Louis de Fourcaud

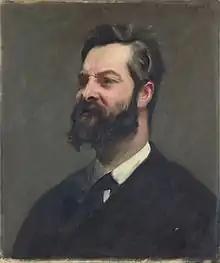
Louis de Fourcaud; portrait by John Singer Sargent (1884)

Louis Jean Olivier Marie de Boussès de Fourcaud (5 November 1851, Beaumarchés - 19 October 1914, Beaumarchés) was a French art critic and historian.